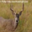
Label: deer